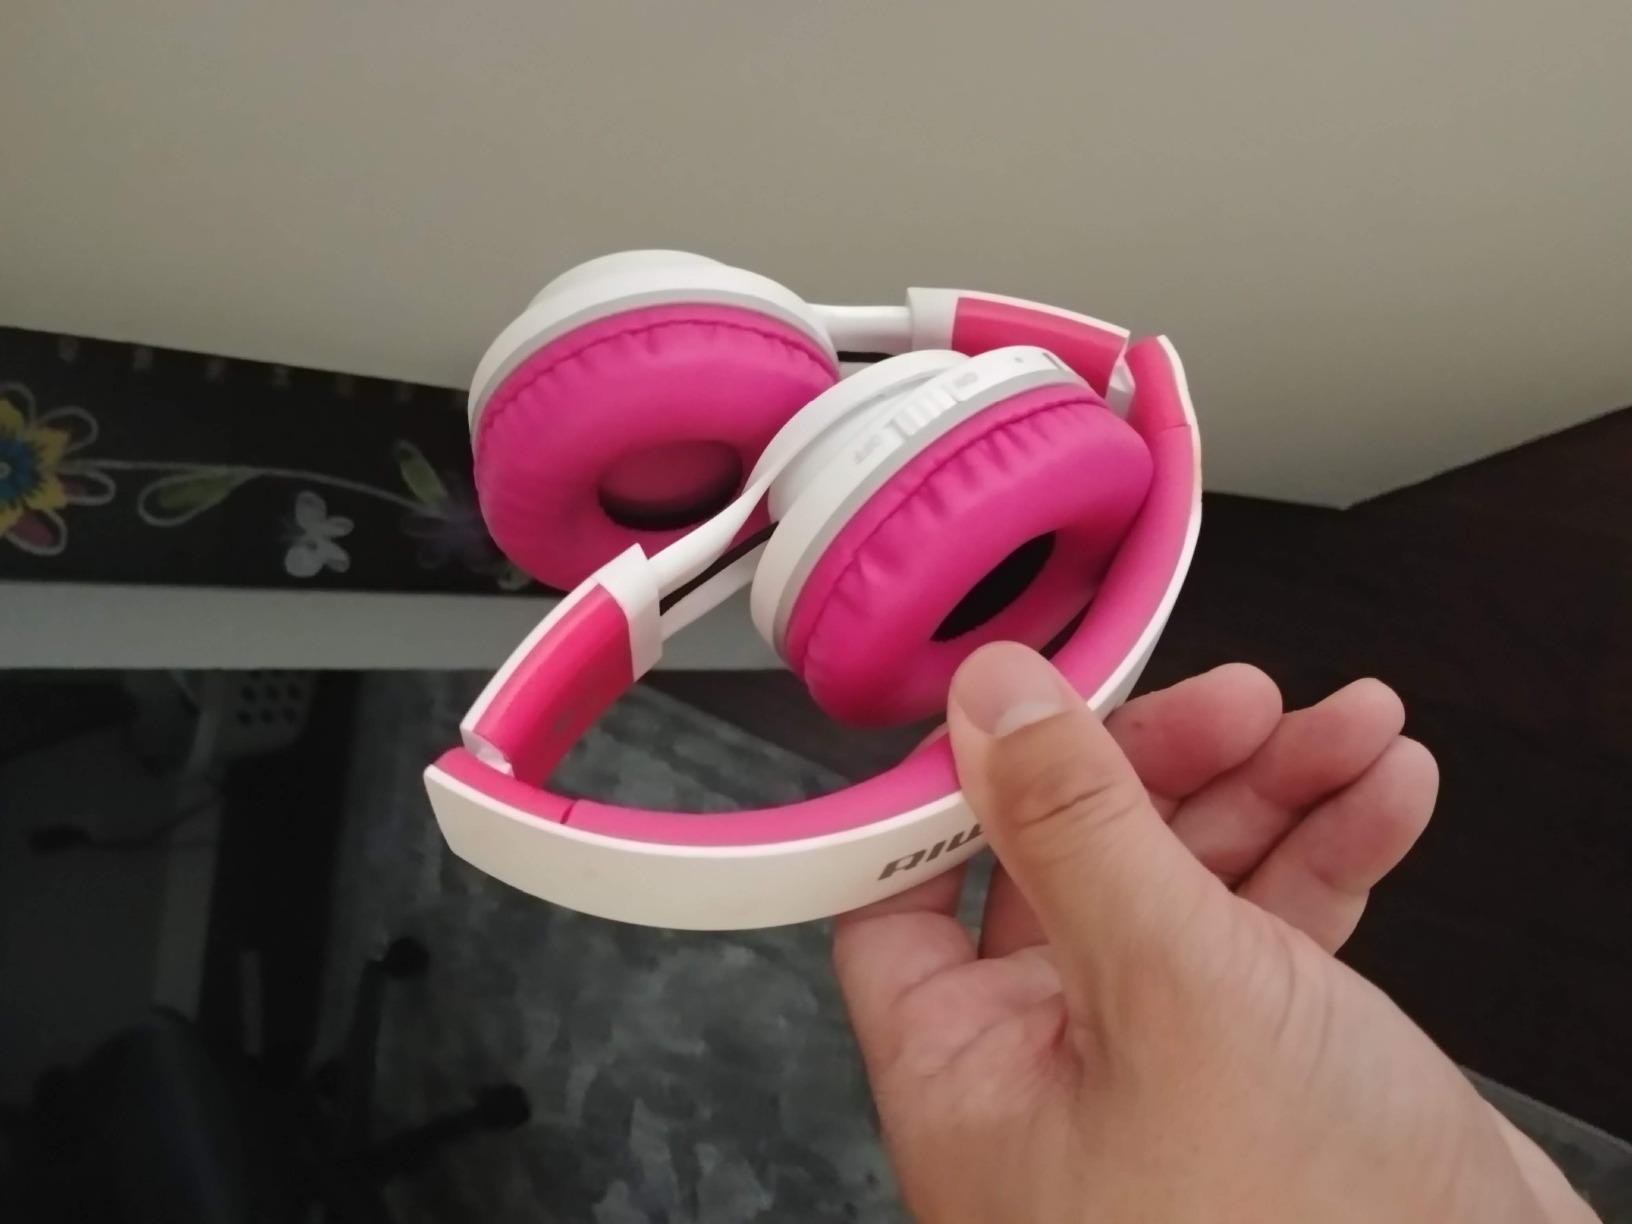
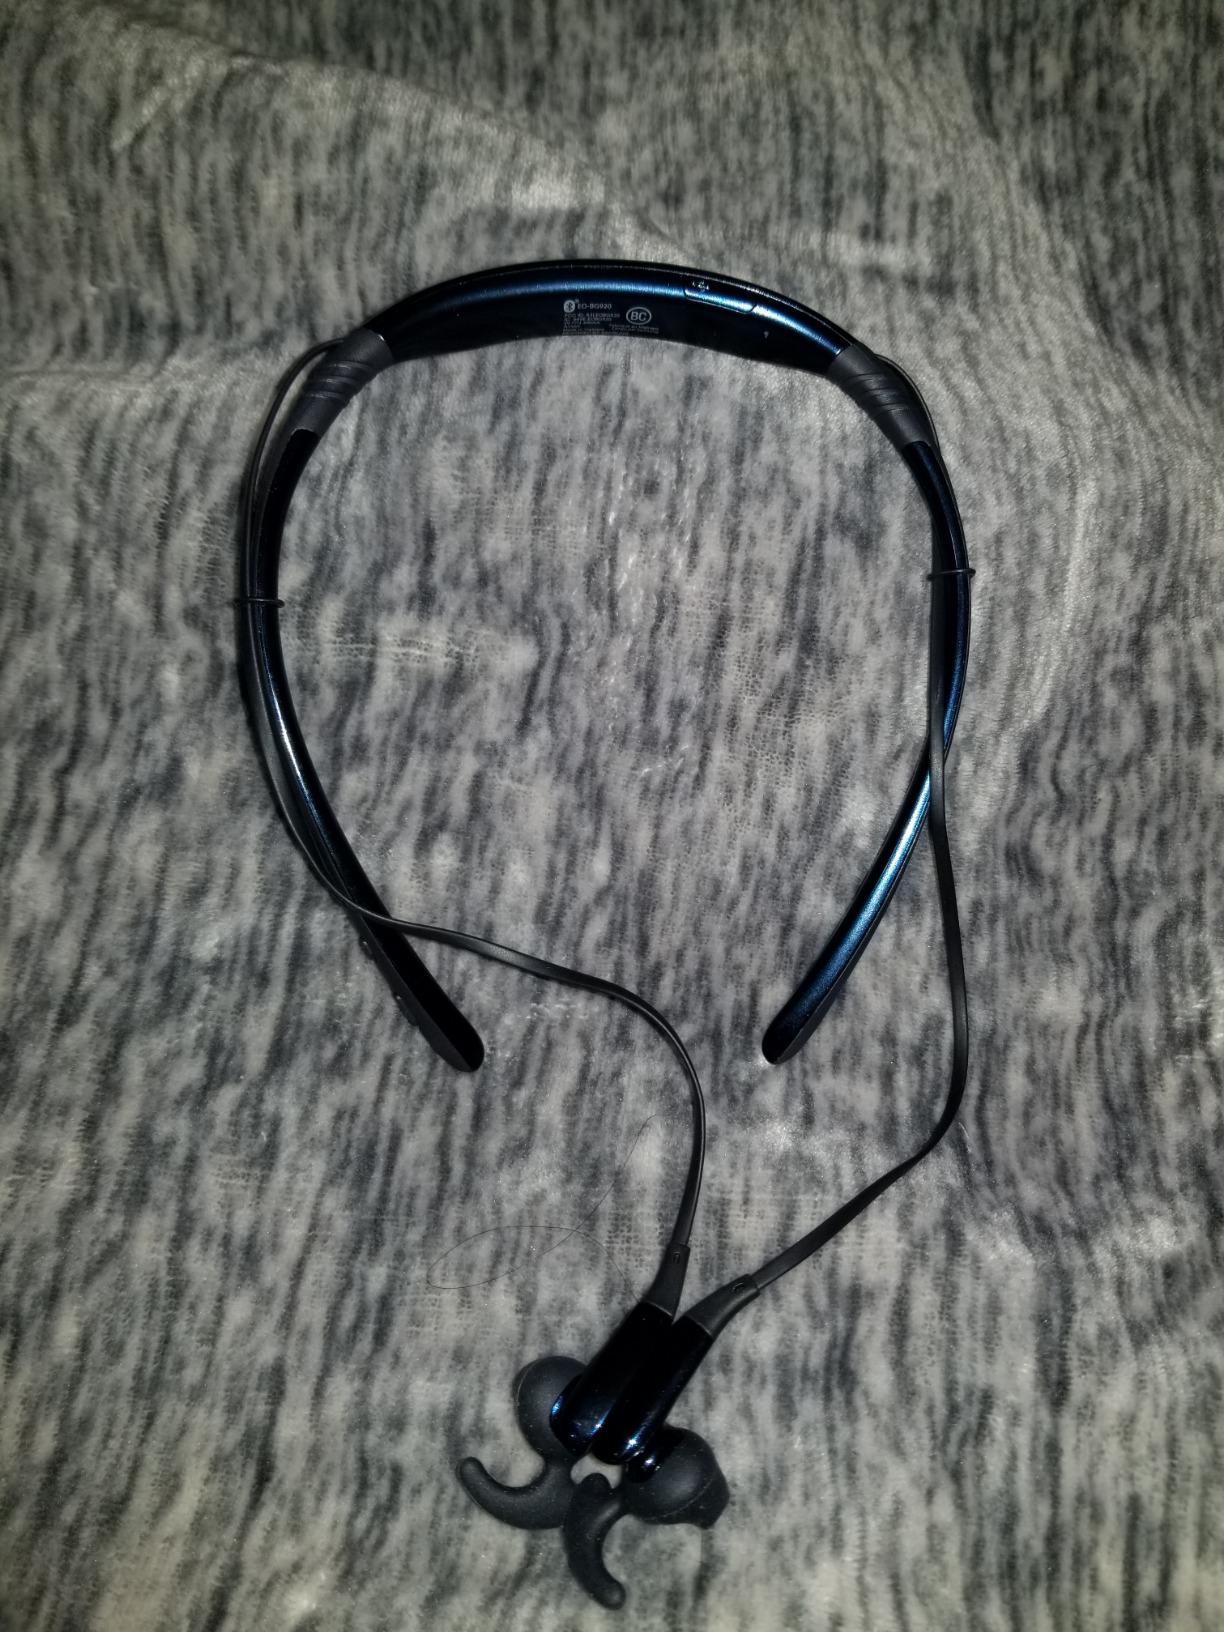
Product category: headphones
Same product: no